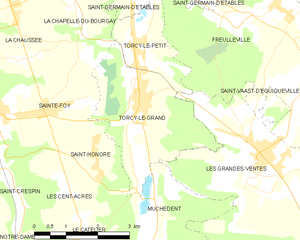
Carte des communes françaises Torcy-le-Grand